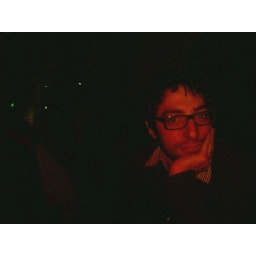
...which seems to make him a little red in the face (photo by Carmel).